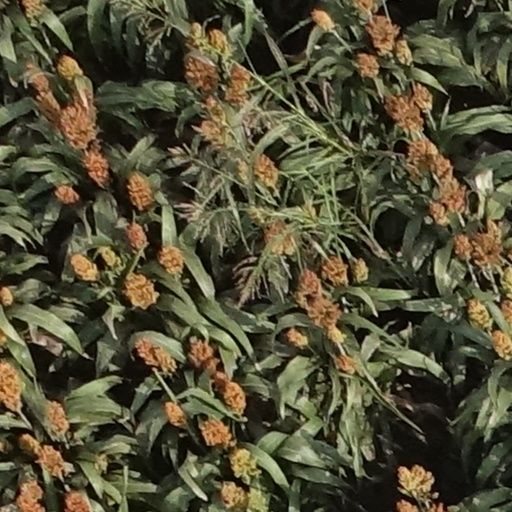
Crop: sorghum